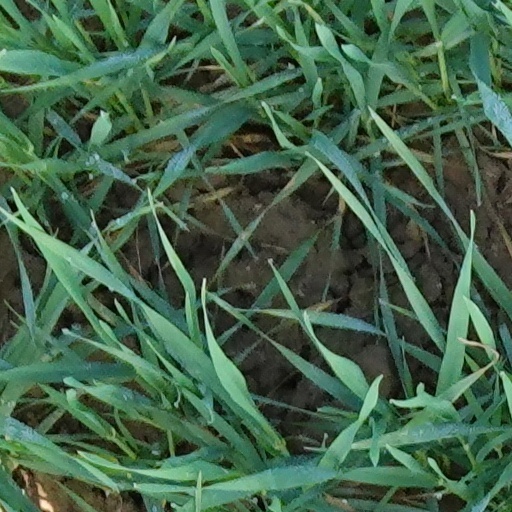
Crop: wheat